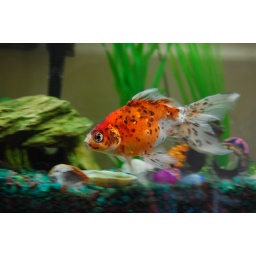
Our fish Ob happily swimming in his tank